Svyatoslav Gabuda

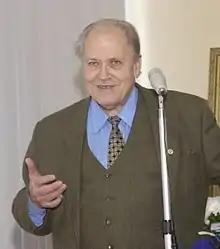

Svyatoslav Petrovich Gabuda (April 23, 1936 – April 7, 2015) was a Russian physicist, professor, and doctor of physical and mathematical sciences.